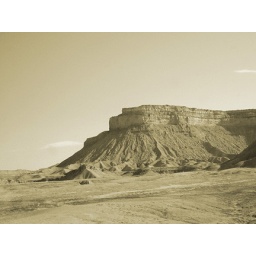
Shot from train window (California Zephyr) July 2005. Nikon digital camera. Sepia by photoshop.